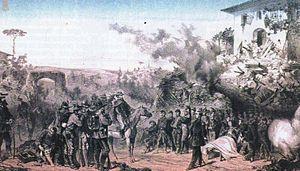
Capitulation des troupes pontificales à Monterotondo devant les Garibaldiens, 26 octobre 1867. Lithographie de Mès, gravure de Turgis.
Monterotondo, ville de la province de Rome, dans le Latium, est le théâtre d'une bataille livrée les 25 et 26 octobre 1867 pendant les guerres du Risorgimento dans le cadre de la campagne de l'Agro Romano pour la libération de Rome. Épisode de la campagne malheureuse menée par Giuseppe Garibaldi en 1867 pour tenter d'intégrer les États pontificaux à l'Italie et faire de Rome la capitale de ce pays, cette bataille oppose plusieurs milliers de Chemises rouges à 350 soldats pontificaux retranchés dans la ville. Après une résistance acharnée, ces derniers sont contraints de capituler.
La campagne de l'Agro Romano pour la libération de Rome désigne une campagne militaire de la Troisième guerre d'Indépendance italienne conduite à l'automne 1867 par Giuseppe Garibaldi à la tête des 10 000 volontaires des Brigades garibaldiennes pour la libération de Rome de l'emprise des États pontificaux soutenus par les troupes françaises envoyées par Napoléon III.